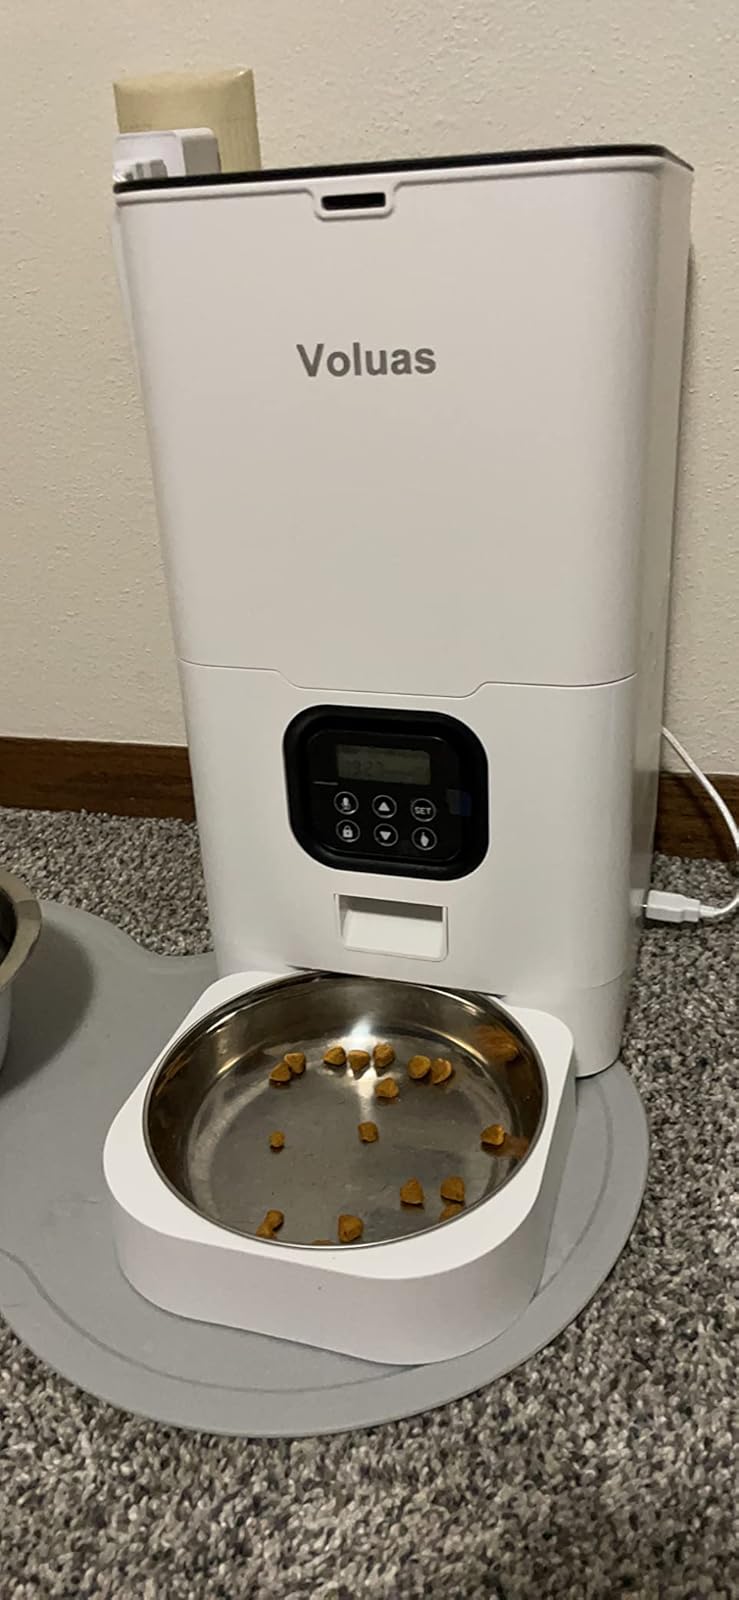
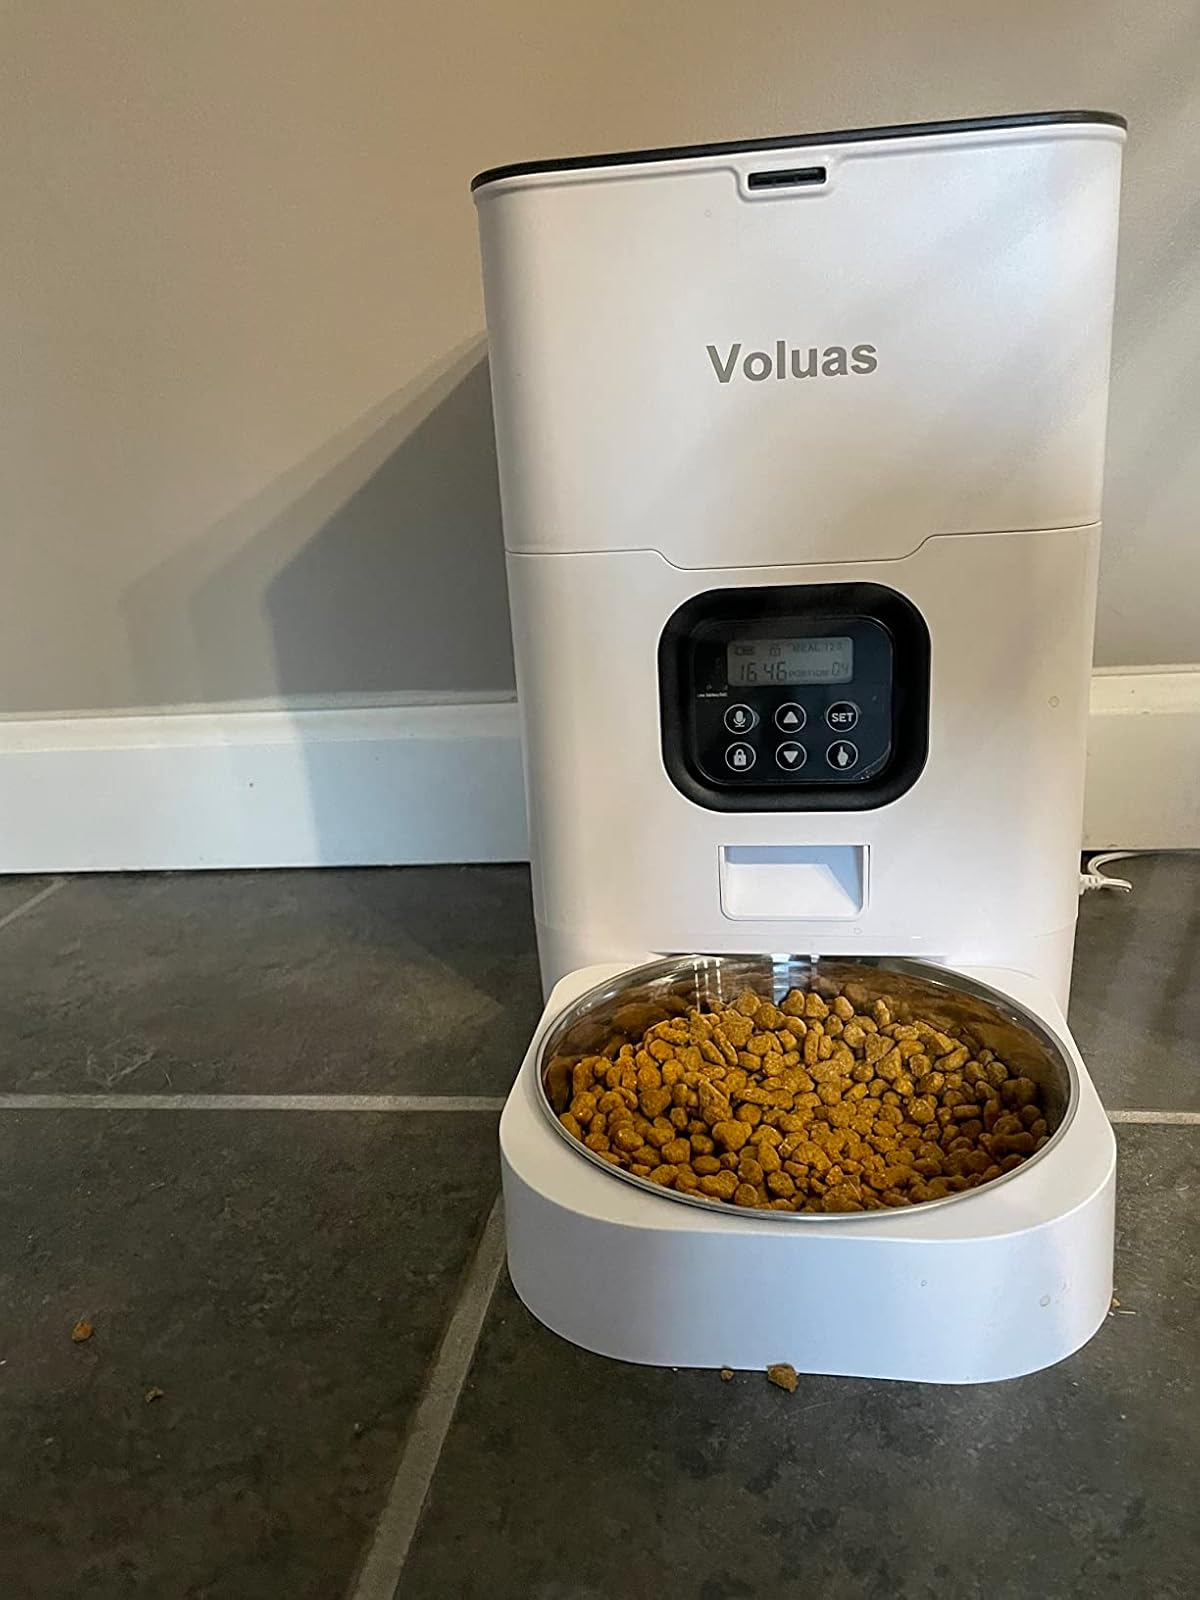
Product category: items_feeder
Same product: yes